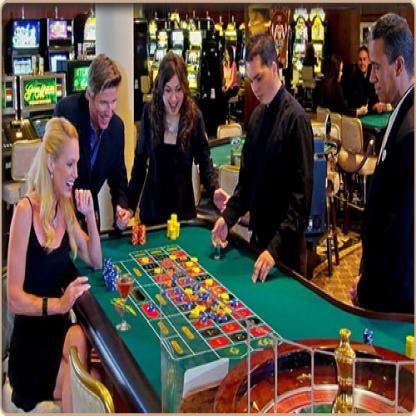
Scene: Indoor